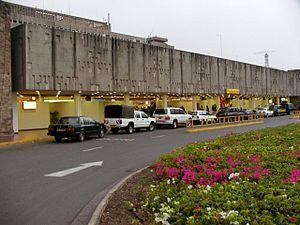
L'aéroport international Jomo-Kenyatta, anciennement nommé aéroport d'Embakasi puis aéroport international de Nairobi, est la plus grande plateforme aéroportuaire du Kenya. Par son trafic, il est classé 6ᵉ aéroport d'Afrique, et 1ᵉʳ aéroport pour l'est du continent africain. Il est baptisé du nom du premier président de la République du Kenya, Jomo Kenyatta.